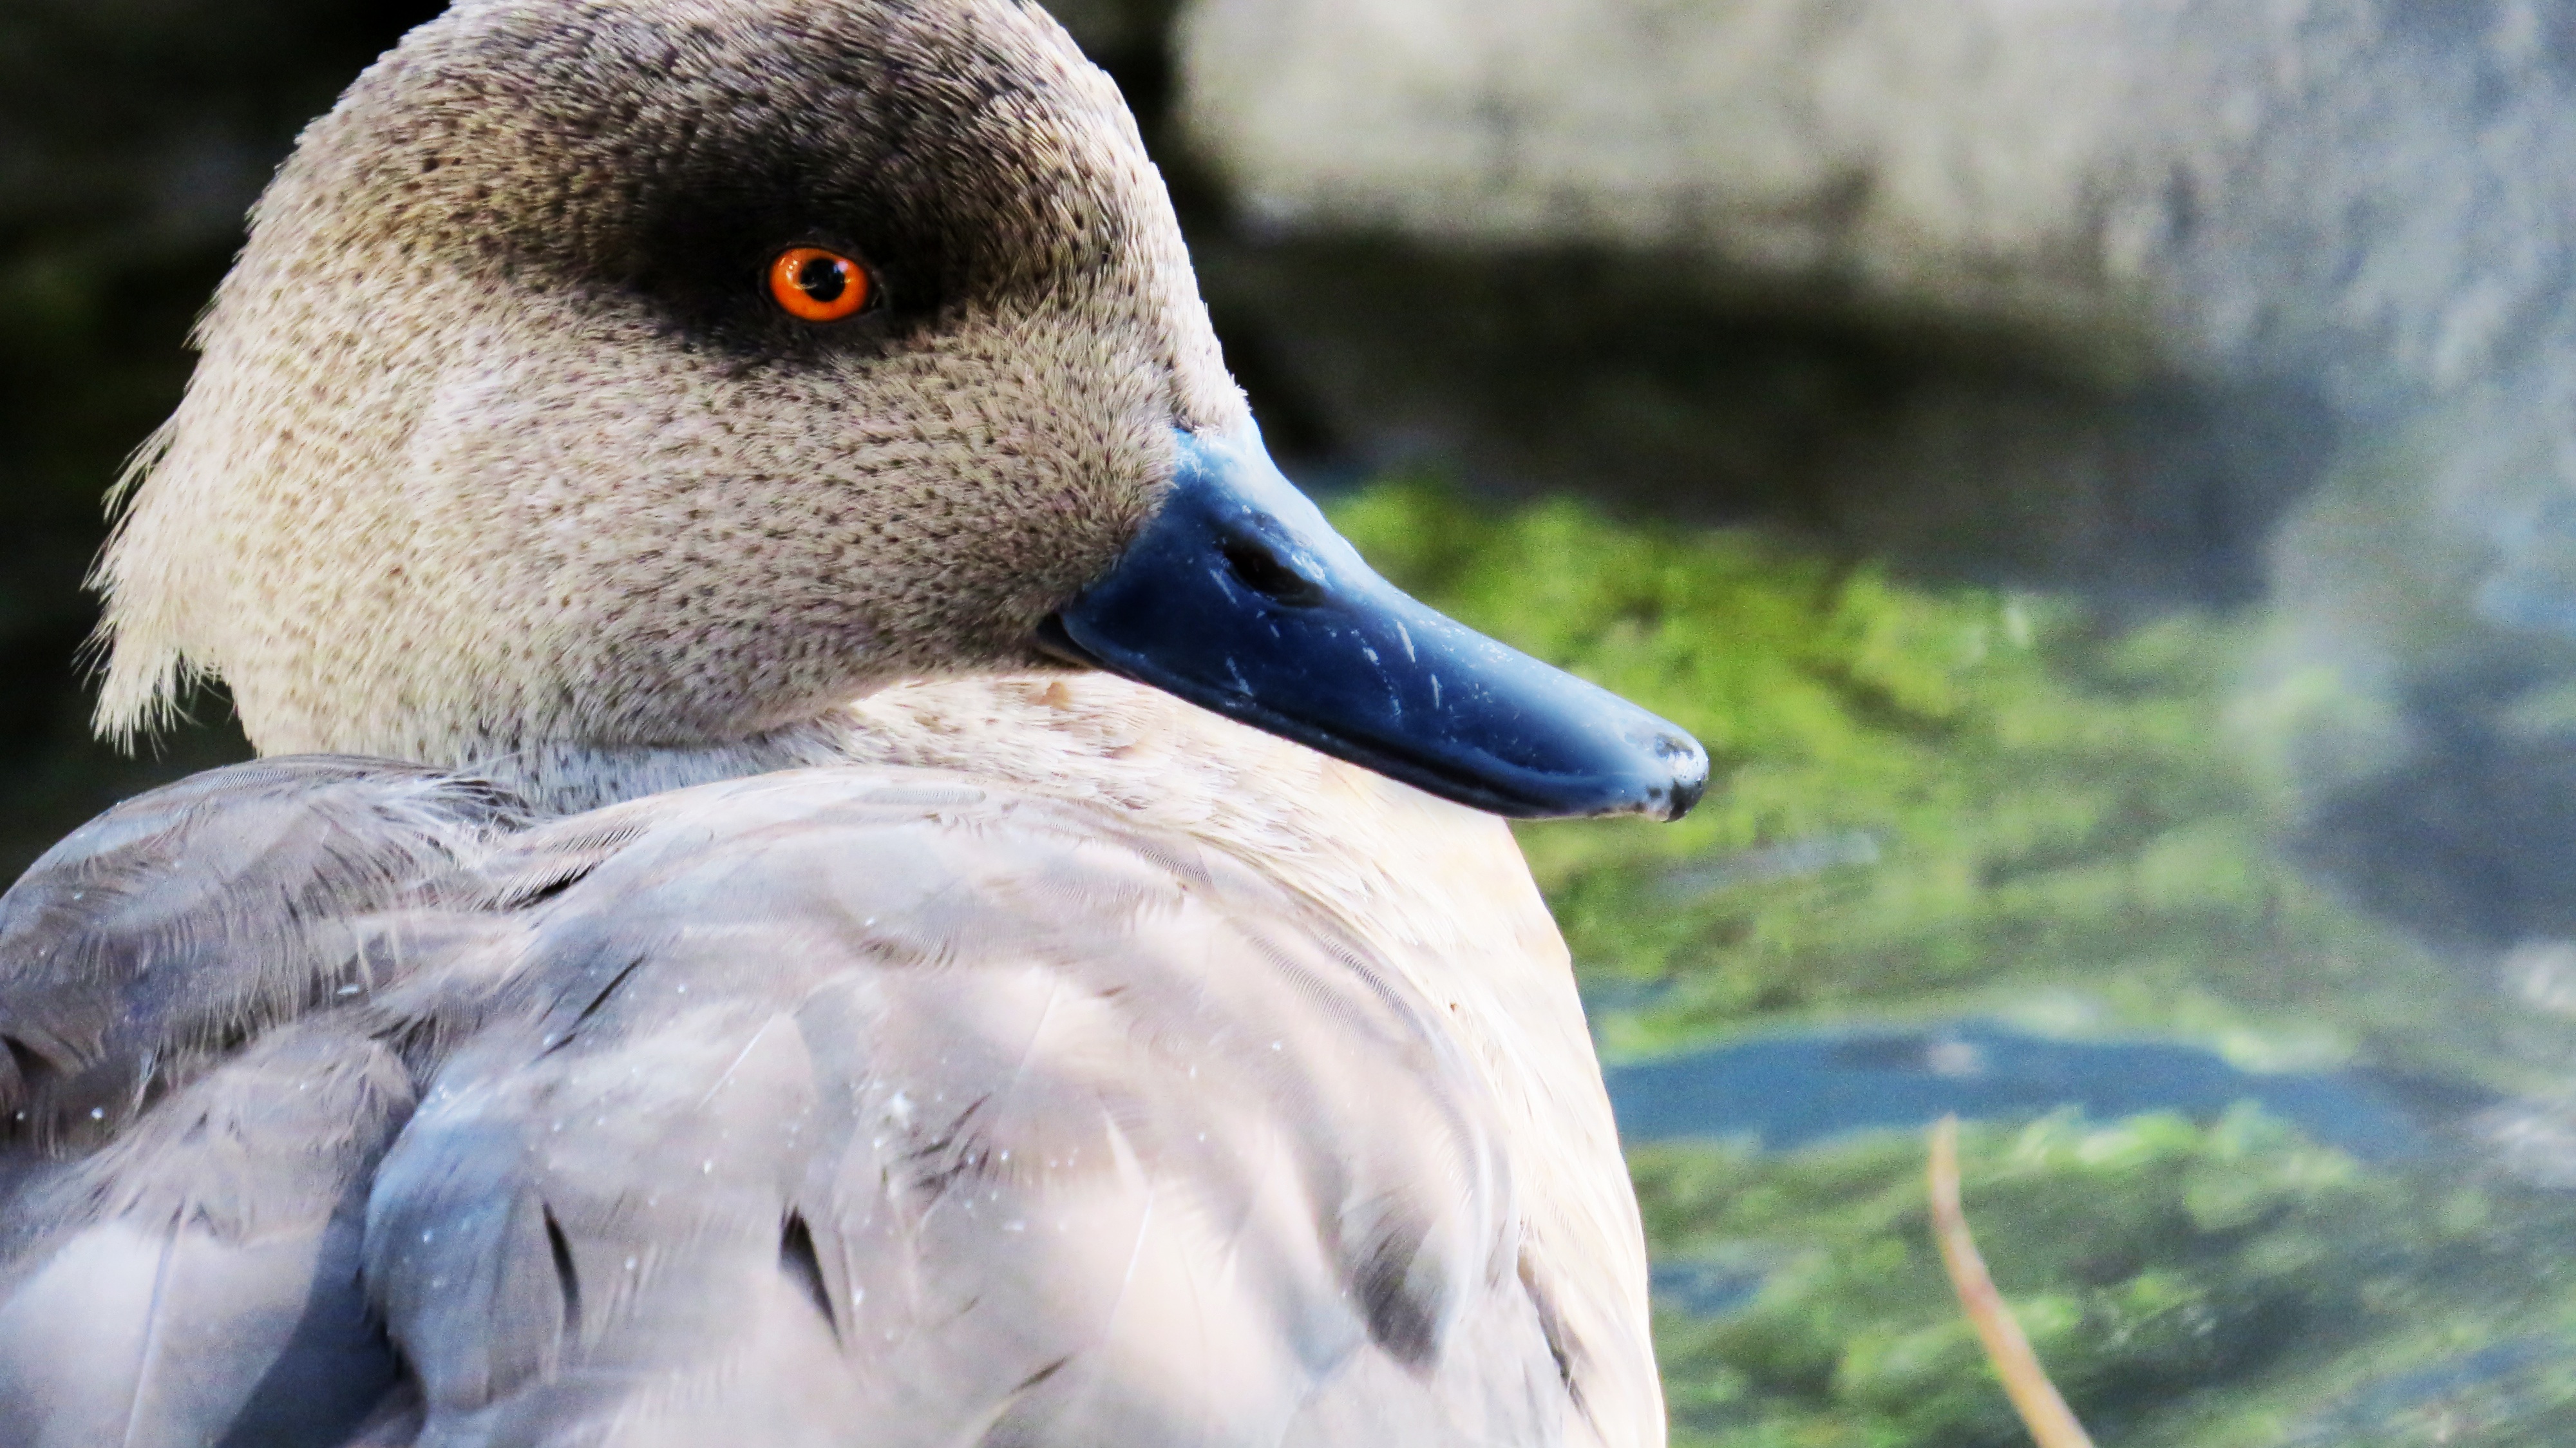
landscape, water, nature, bird, pen, peak, animal, pond, wildlife, zoo, beak, fauna, water animal, birds, duck, animals, goose, vertebrate, ave, waterfowl, water bird, mallard, foreground, nature reserve, terrestrial bird, ducks geese and swans